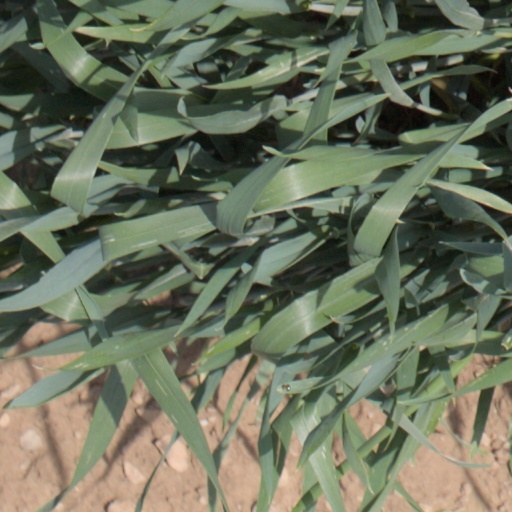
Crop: wheat